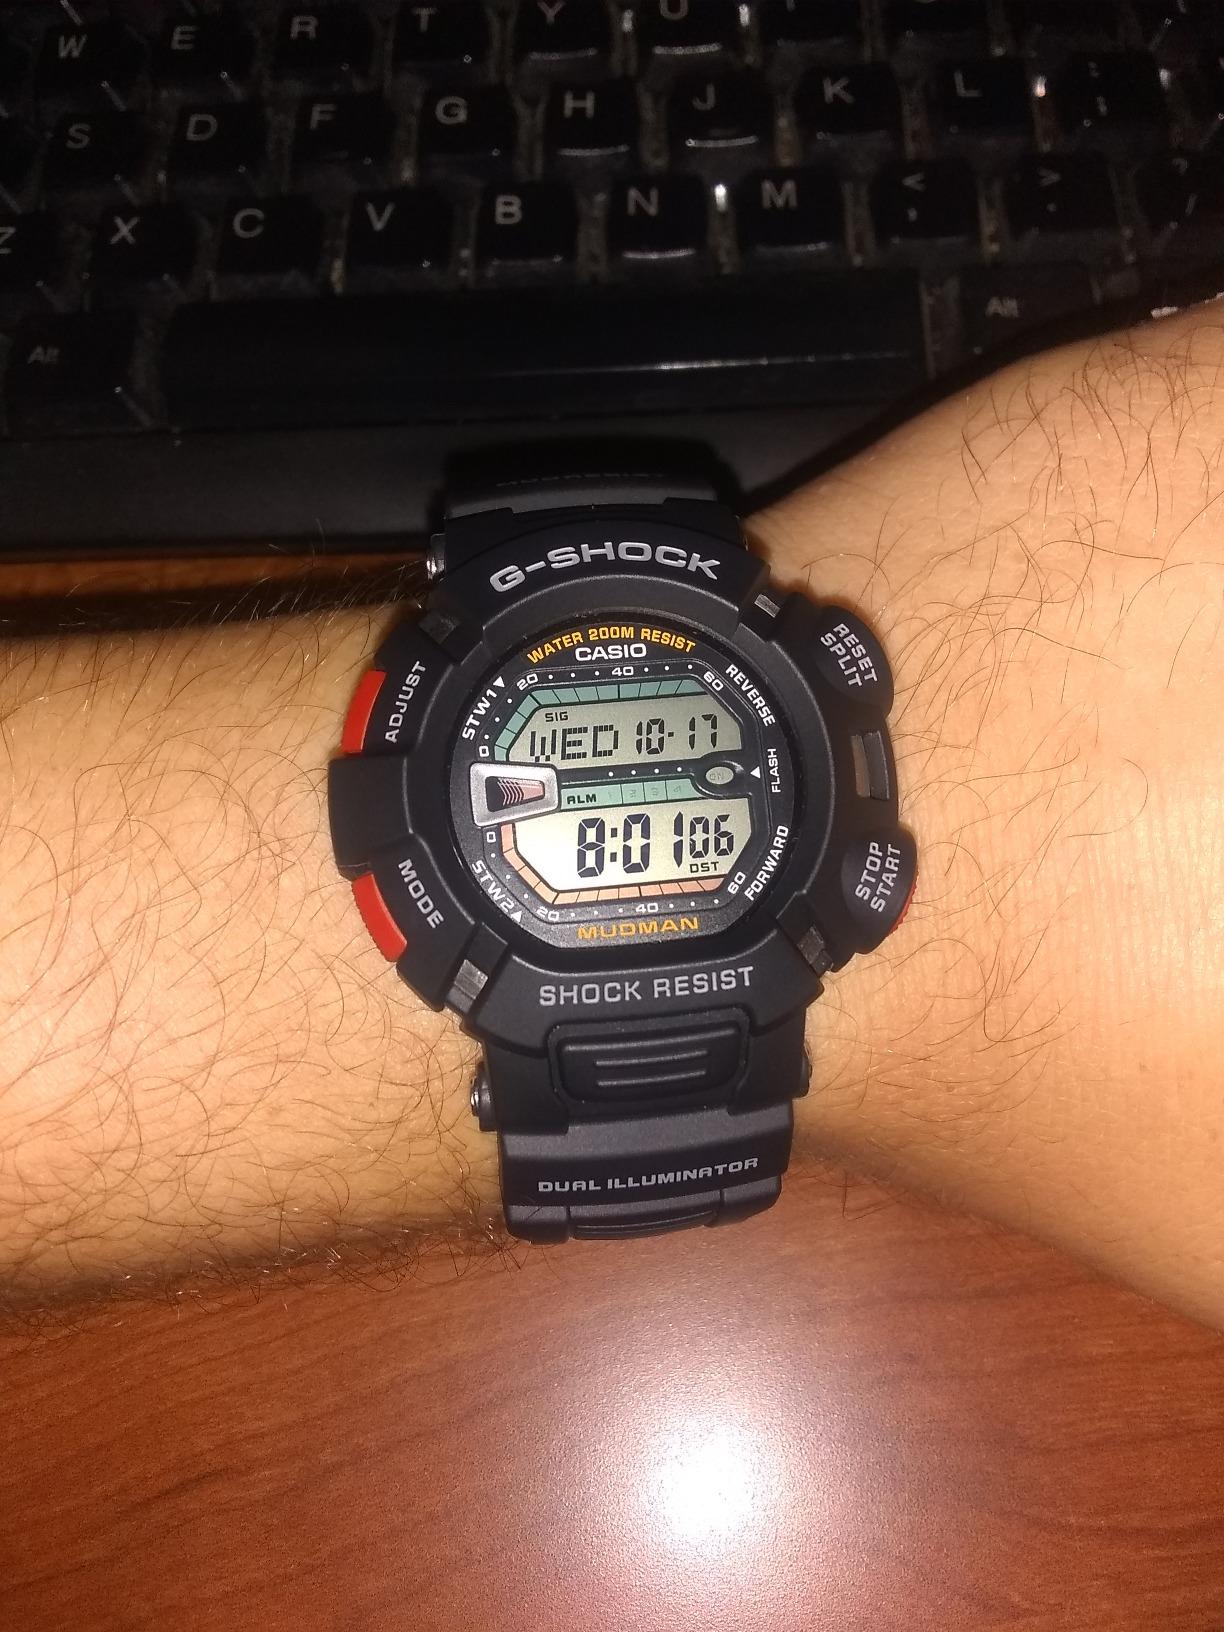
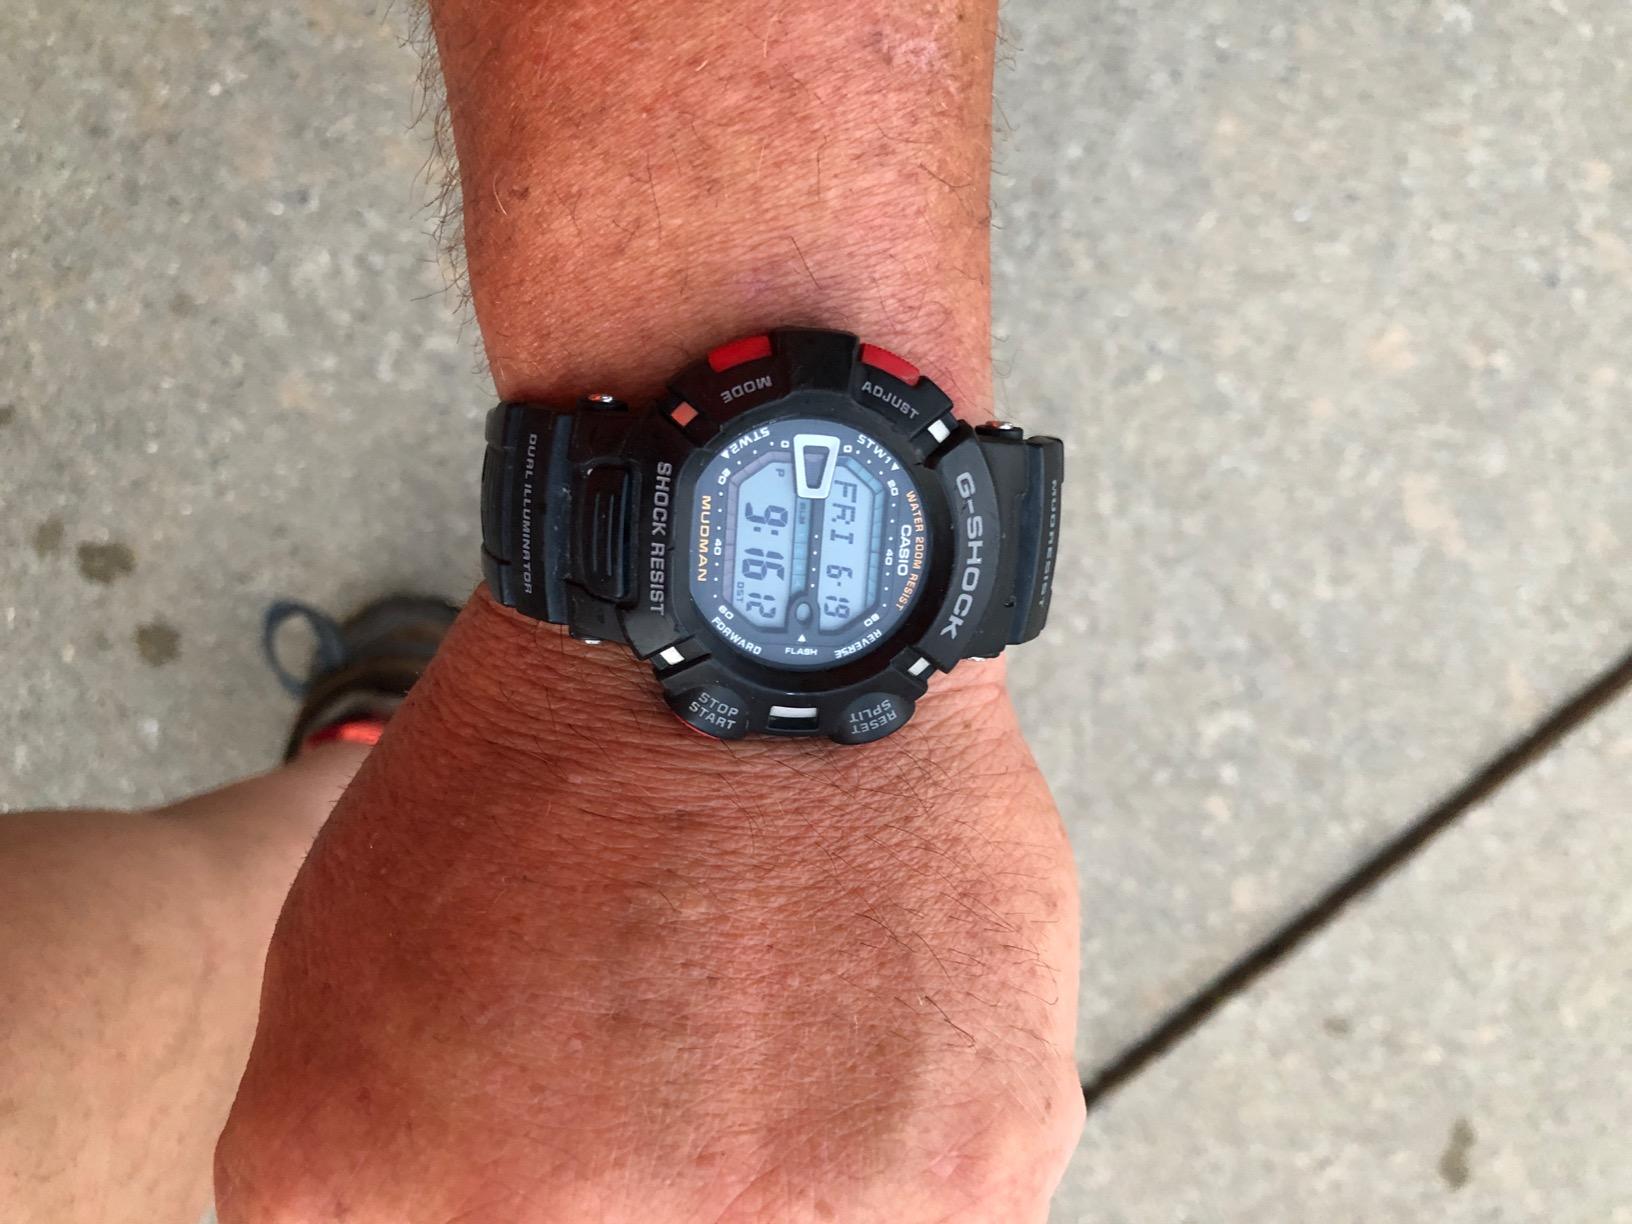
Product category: accessories_watch
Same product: yes